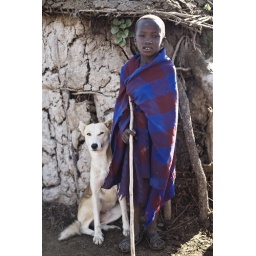
A young Maasai boy and his dog in his families boma